Contrasts (Bartók)

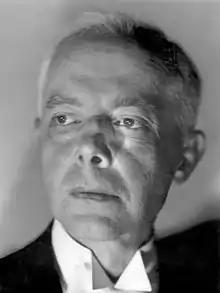
"Contrasts" was composed by Béla Bartók (pictured) under commission from Benny Goodman

Contrasts (Sz. 111, BB 116) is a 1938 composition scored for clarinet–violin–piano trio by Béla Bartók (1881–1945). It is based on Hungarian and Romanian dance melodies and has three movements with a combined duration of 17–20 minutes. Bartók wrote the work in response to a letter from violinist Joseph Szigeti, although it was officially commissioned by clarinetist Benny Goodman.